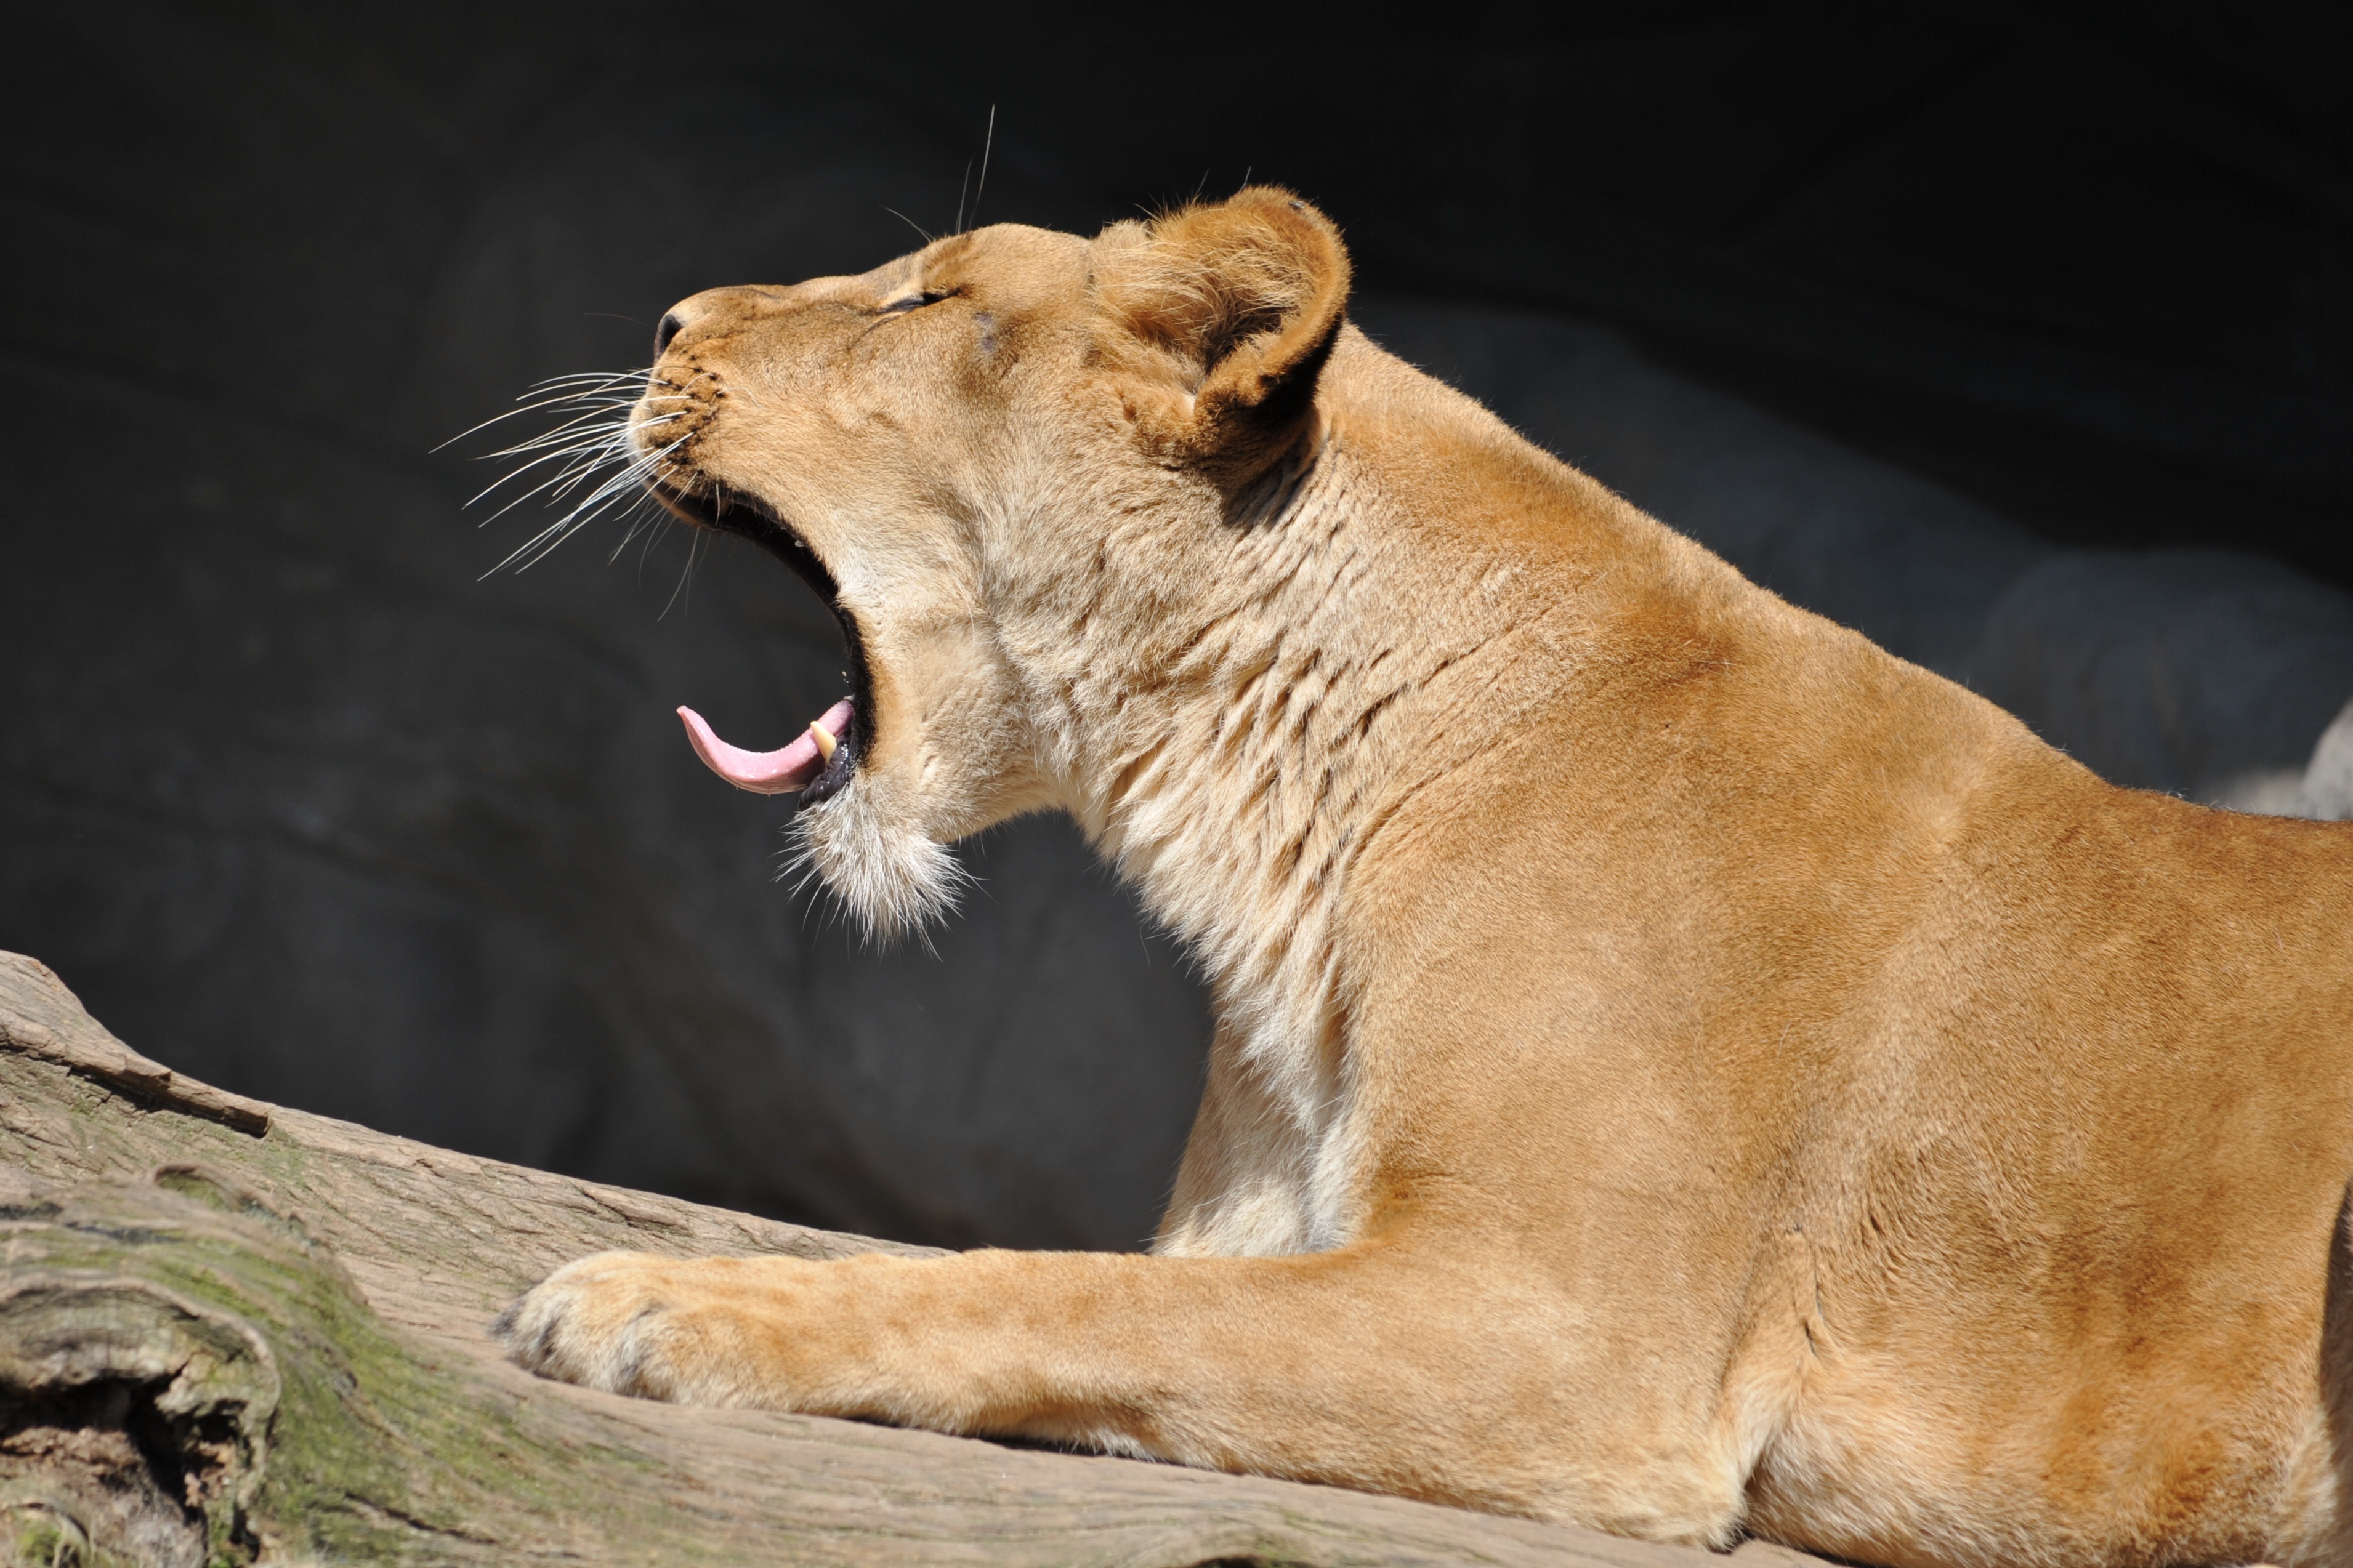
wildlife, mammal, fauna, lion, yawn, whiskers, vertebrate, fatigue, puma, big cats, cat like mammal